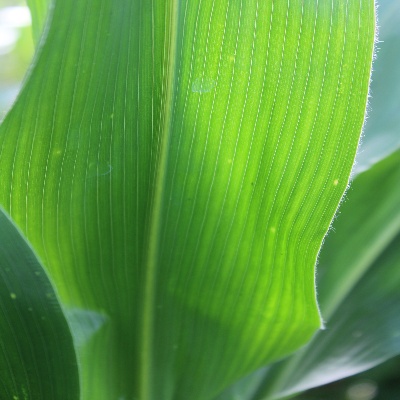
Crop: Maize
Condition: healthy